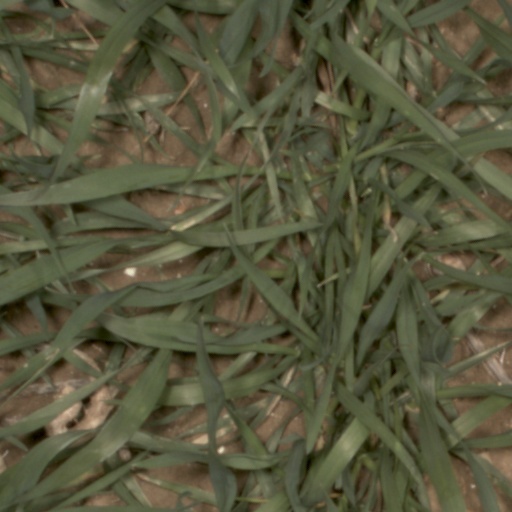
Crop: wheat